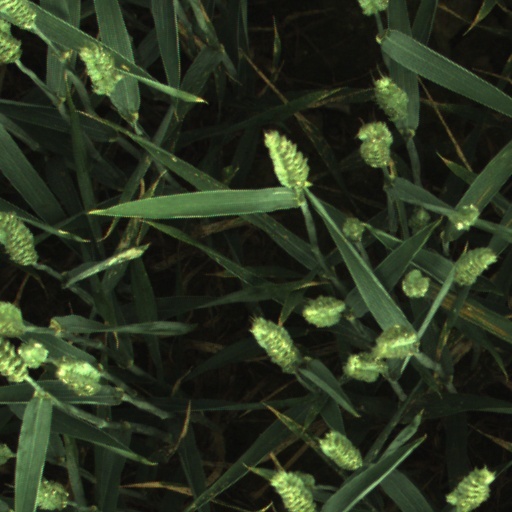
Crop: wheat